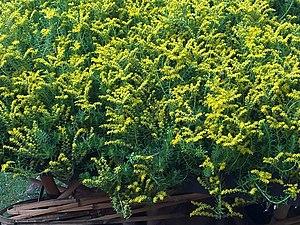
Sedum lineare à floraison, 2018 Exposition florale internationale de Taichung, Taiwan.
Le genre Sedum appartient à la famille des crassulacées, il est composé de plus de 400 espèces de plantes succulentes que l'on retrouve à travers l'hémisphère nord. Les sédums peuvent être des plantes de rocaille ou de petits arbustes. Ces plantes stockent de l'eau dans leurs feuilles et donnent des fleurs en étoile à 5 branches. Ils ont généralement 2 fois plus d'étamines que de pétales.